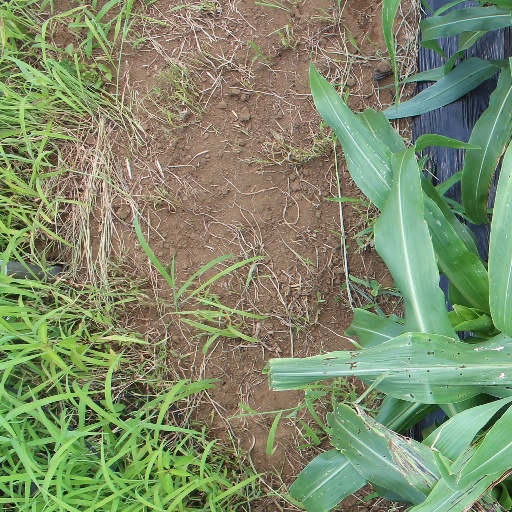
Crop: sorghum